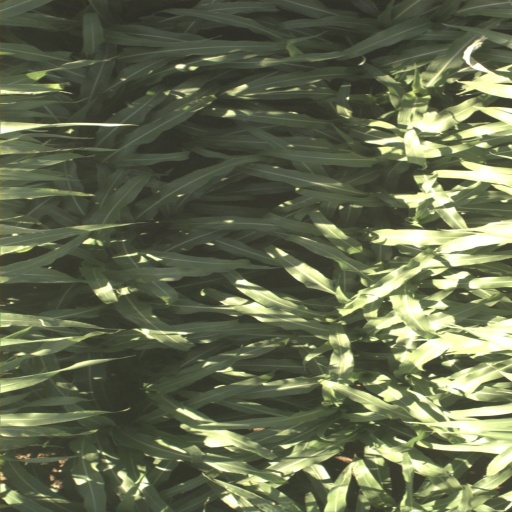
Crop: sorghum